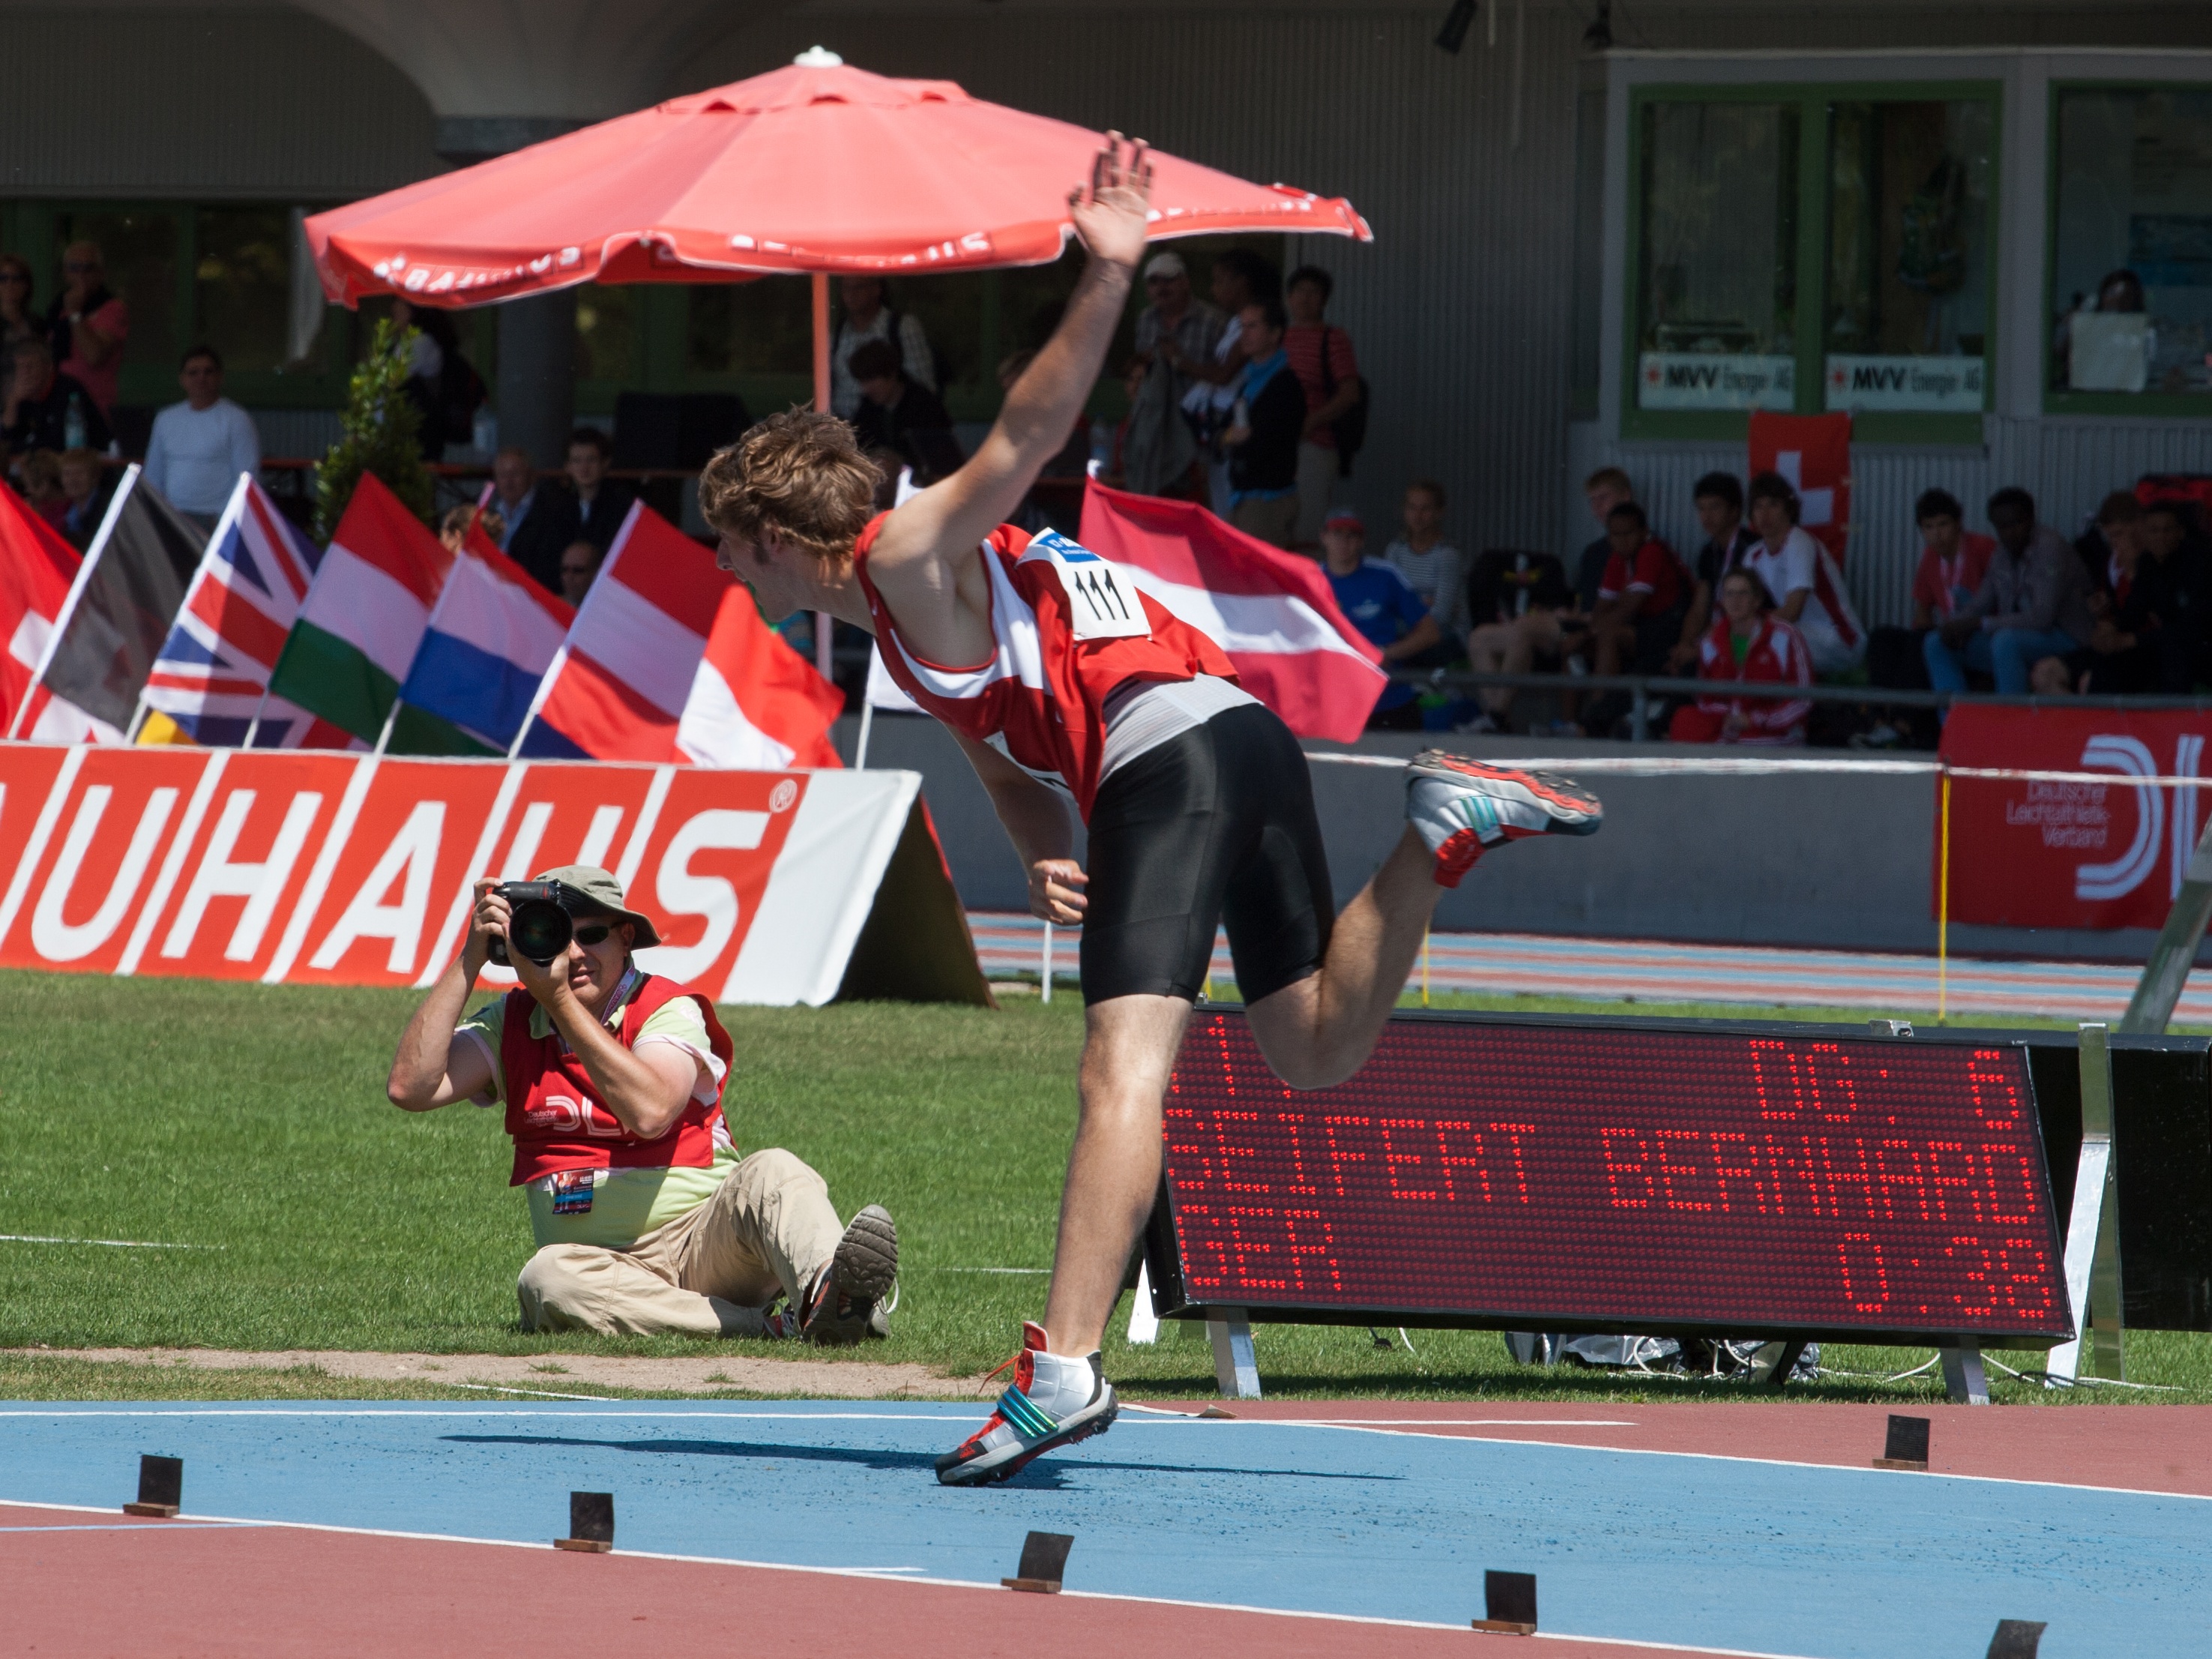
sport, jumping, stadium, sports, championship, athletics, tournament, sprint, physical exercise, human action, endurance sports, competition event, track and field athletics, high jump, javelin throw